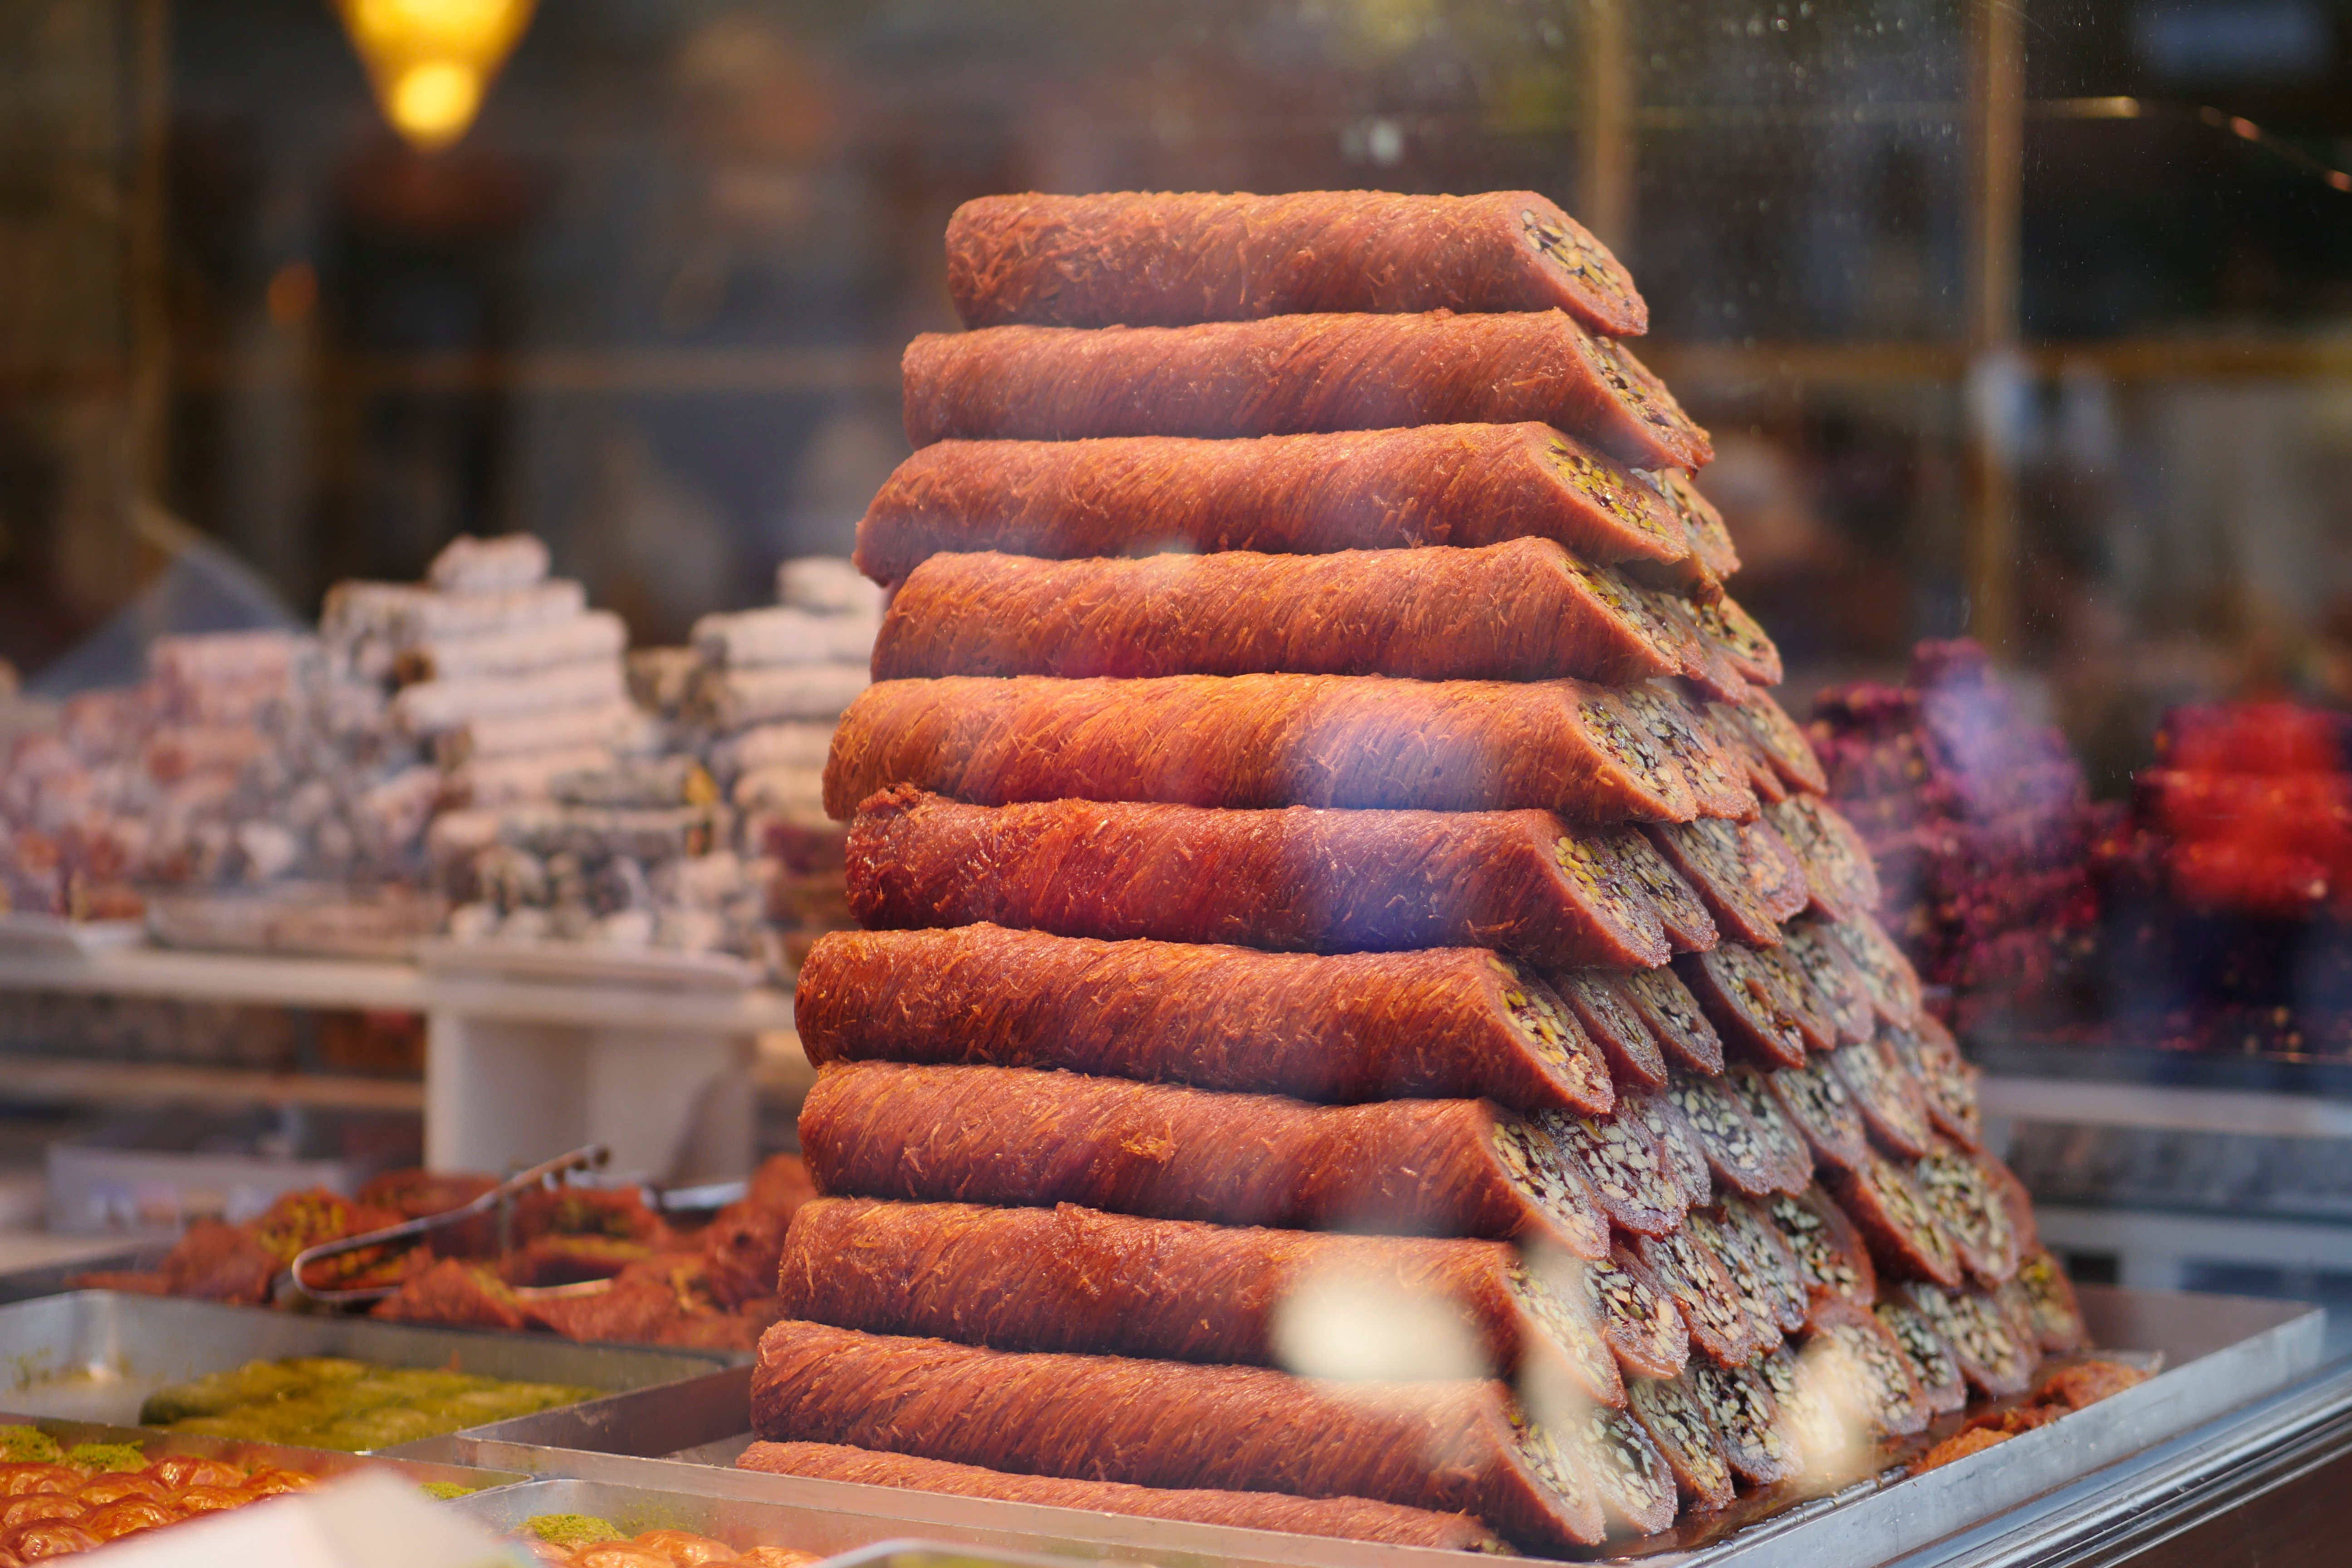
dish, meal, food, breakfast, baking, dessert, meat, cuisine, bakery, brunch, patisserie